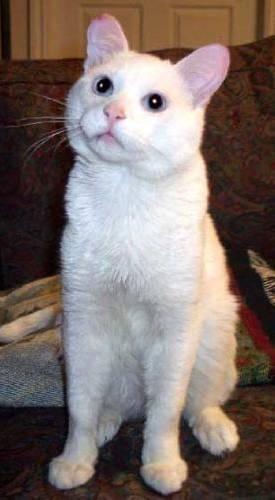
cat